History of the Indo-Greek Kingdom

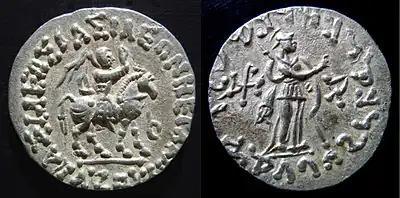
Silver coin of the Indo-Scythian king Azes II (r. c. 35–12 BCE).

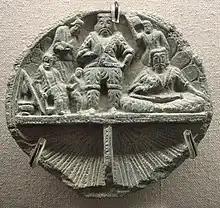
Indo-Parthian king and attendants. Ancient Orient Museum.

Around 80 BCE, an Indo-Scythian king named Maues, possibly an ally of some of the Indo-Greeks kings, captured Taxila and ruled Gandhara for a few years. The king he dethroned was probably Archebius. After Maues' death, the Indo-Greeks were able to regain control of Taxila, but at this time the line between Greeks and Sakas may not have been that clear. Among the kings who emerged in Gandhara after Maues' death, Artemidoros who was seemingly a regular Indo-Greek king, presents himself as "son of Maues" on a bronze. This discovery caused a small sensation and has led scholars such as Senior to assume that also Hermaeus may have been of partly Saka origin.